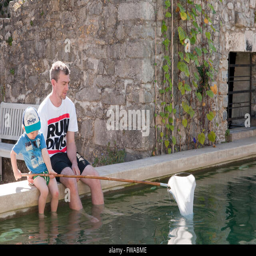
father and son sitting at the edge of a pool dangling their feet in the water playing with a fishing net